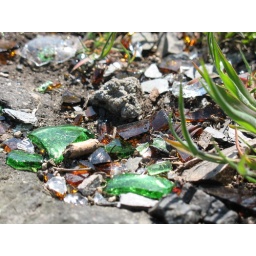
Broken glass on the ground everywhere near the tower.